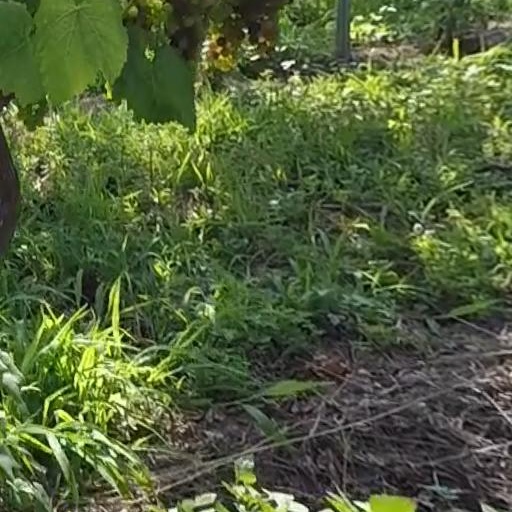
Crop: grape